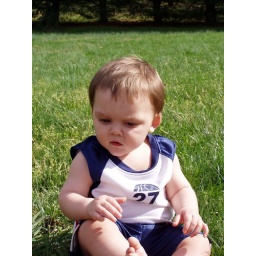
JJ sitting in the grass at Grandma and Pop pops house